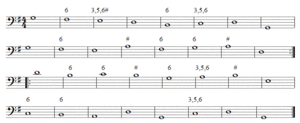
Les Variations Goldberg constituent une œuvre pour clavecin composée par Jean-Sébastien Bach portant le numéro 988 dans le catalogue BWV. Cette œuvre, composée au plus tard en 1740, constitue la partie finale — et la clef de voûte — de la Clavier-Übung publiée à Nuremberg par Balthasar Schmidt. Elles représentent aussi un des sommets de la forme « thème avec variations », et une des pièces les plus importantes écrites pour clavier. L'œuvre est d'une richesse extraordinaire de formes, d'harmonies, de rythmes, d'expression et de raffinement technique, le tout basé sur une technique contrapuntique inégalable.